Matthew Ducie Moreton, 2nd Baron Ducie

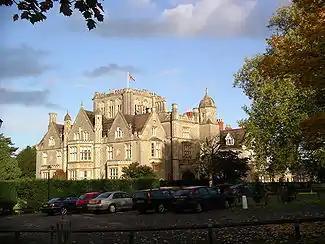
Tortworth Court

Moreton was the eldest son of Matthew Moreton, 1st Baron Ducie and his wife Arabella Prestwick, daughter of Sir Thomas Prestwick, 2nd Baronet, of Hulme, Lancashire. He was possibly educated at Harrow School.